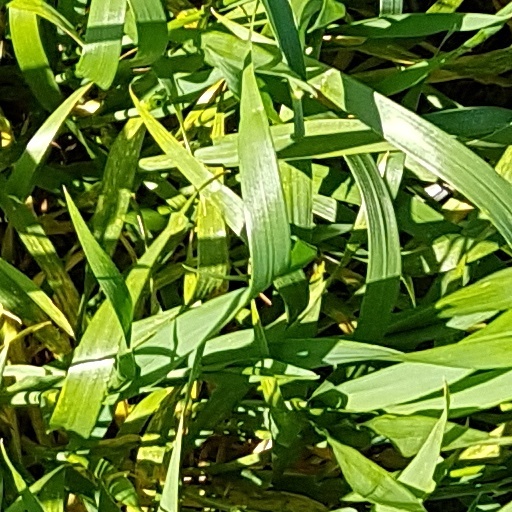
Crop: wheat